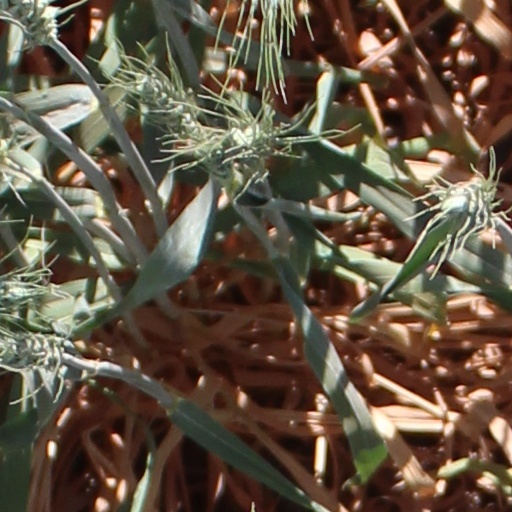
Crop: wheat